Yale University

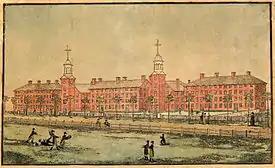
Old Brick Row in 1807

The Yale Report of 1828 was a dogmatic defense of the Latin and Greek curriculum against critics who wanted more courses in modern languages, math and science. Unlike higher education in Europe, there was no national curriculum for U.S. colleges and universities. In the competition for students and financial support, college leaders strove to keep current with demands for innovation. At the same time, they realized a significant portion of students and prospective students demanded a classical background. The report meant the classics would not be abandoned. During this period, institutions experimented with changes in the curriculum, often resulting in a dual-track curriculum. In the decentralized environment of U.S. higher education, balancing change with tradition was a common challenge. A group of professors at Yale and New Haven Congregationalist ministers articulated a conservative response to the changes brought by Victorian culture. They concentrated on developing a person possessed of religious values strong enough to sufficiently resist temptations from within, yet flexible enough to adjust to the 'isms' (professionalism, materialism, individualism, and consumerism) tempting them from without. William Graham Sumner, professor from 1872 to 1909, taught in the emerging disciplines of economics and sociology to overflowing classrooms. Sumner bested President Noah Porter, who disliked the social sciences and wanted Yale to lock into its traditions of classical education. Porter objected to Sumner's use of a textbook by Herbert Spencer that espoused agnostic materialism because it might harm students.